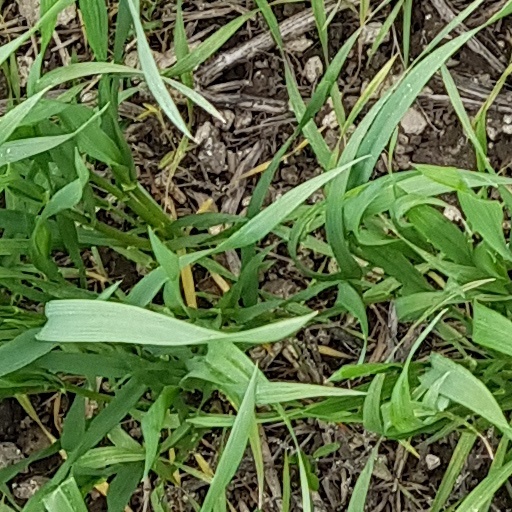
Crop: wheat